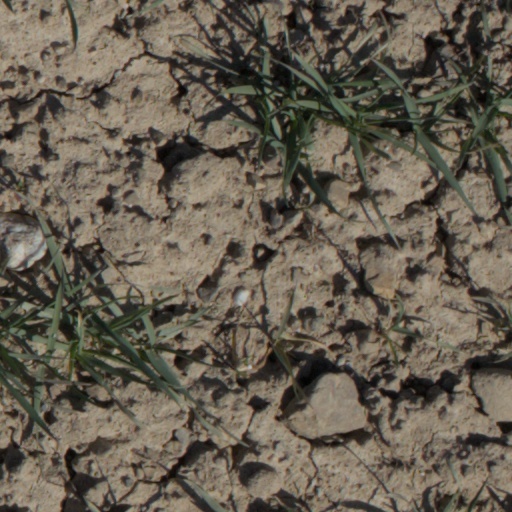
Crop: wheat